John Gordon (Royal Navy officer)

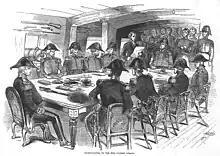
Court-Martial on the Honourable Captain Gordon on board HMS "Victory". The Pictorial Times 1846

He captained in 1844–1845. There was an incident in which he left his station despite being ordered to stay, in order to take Mexican merchants' gold to England, after which he was court-martialled for disobeying orders and retired from active service. While on the retired list, he was promoted to rear-admiral in 1851, vice-admiral in 1858 and admiral in 1863.